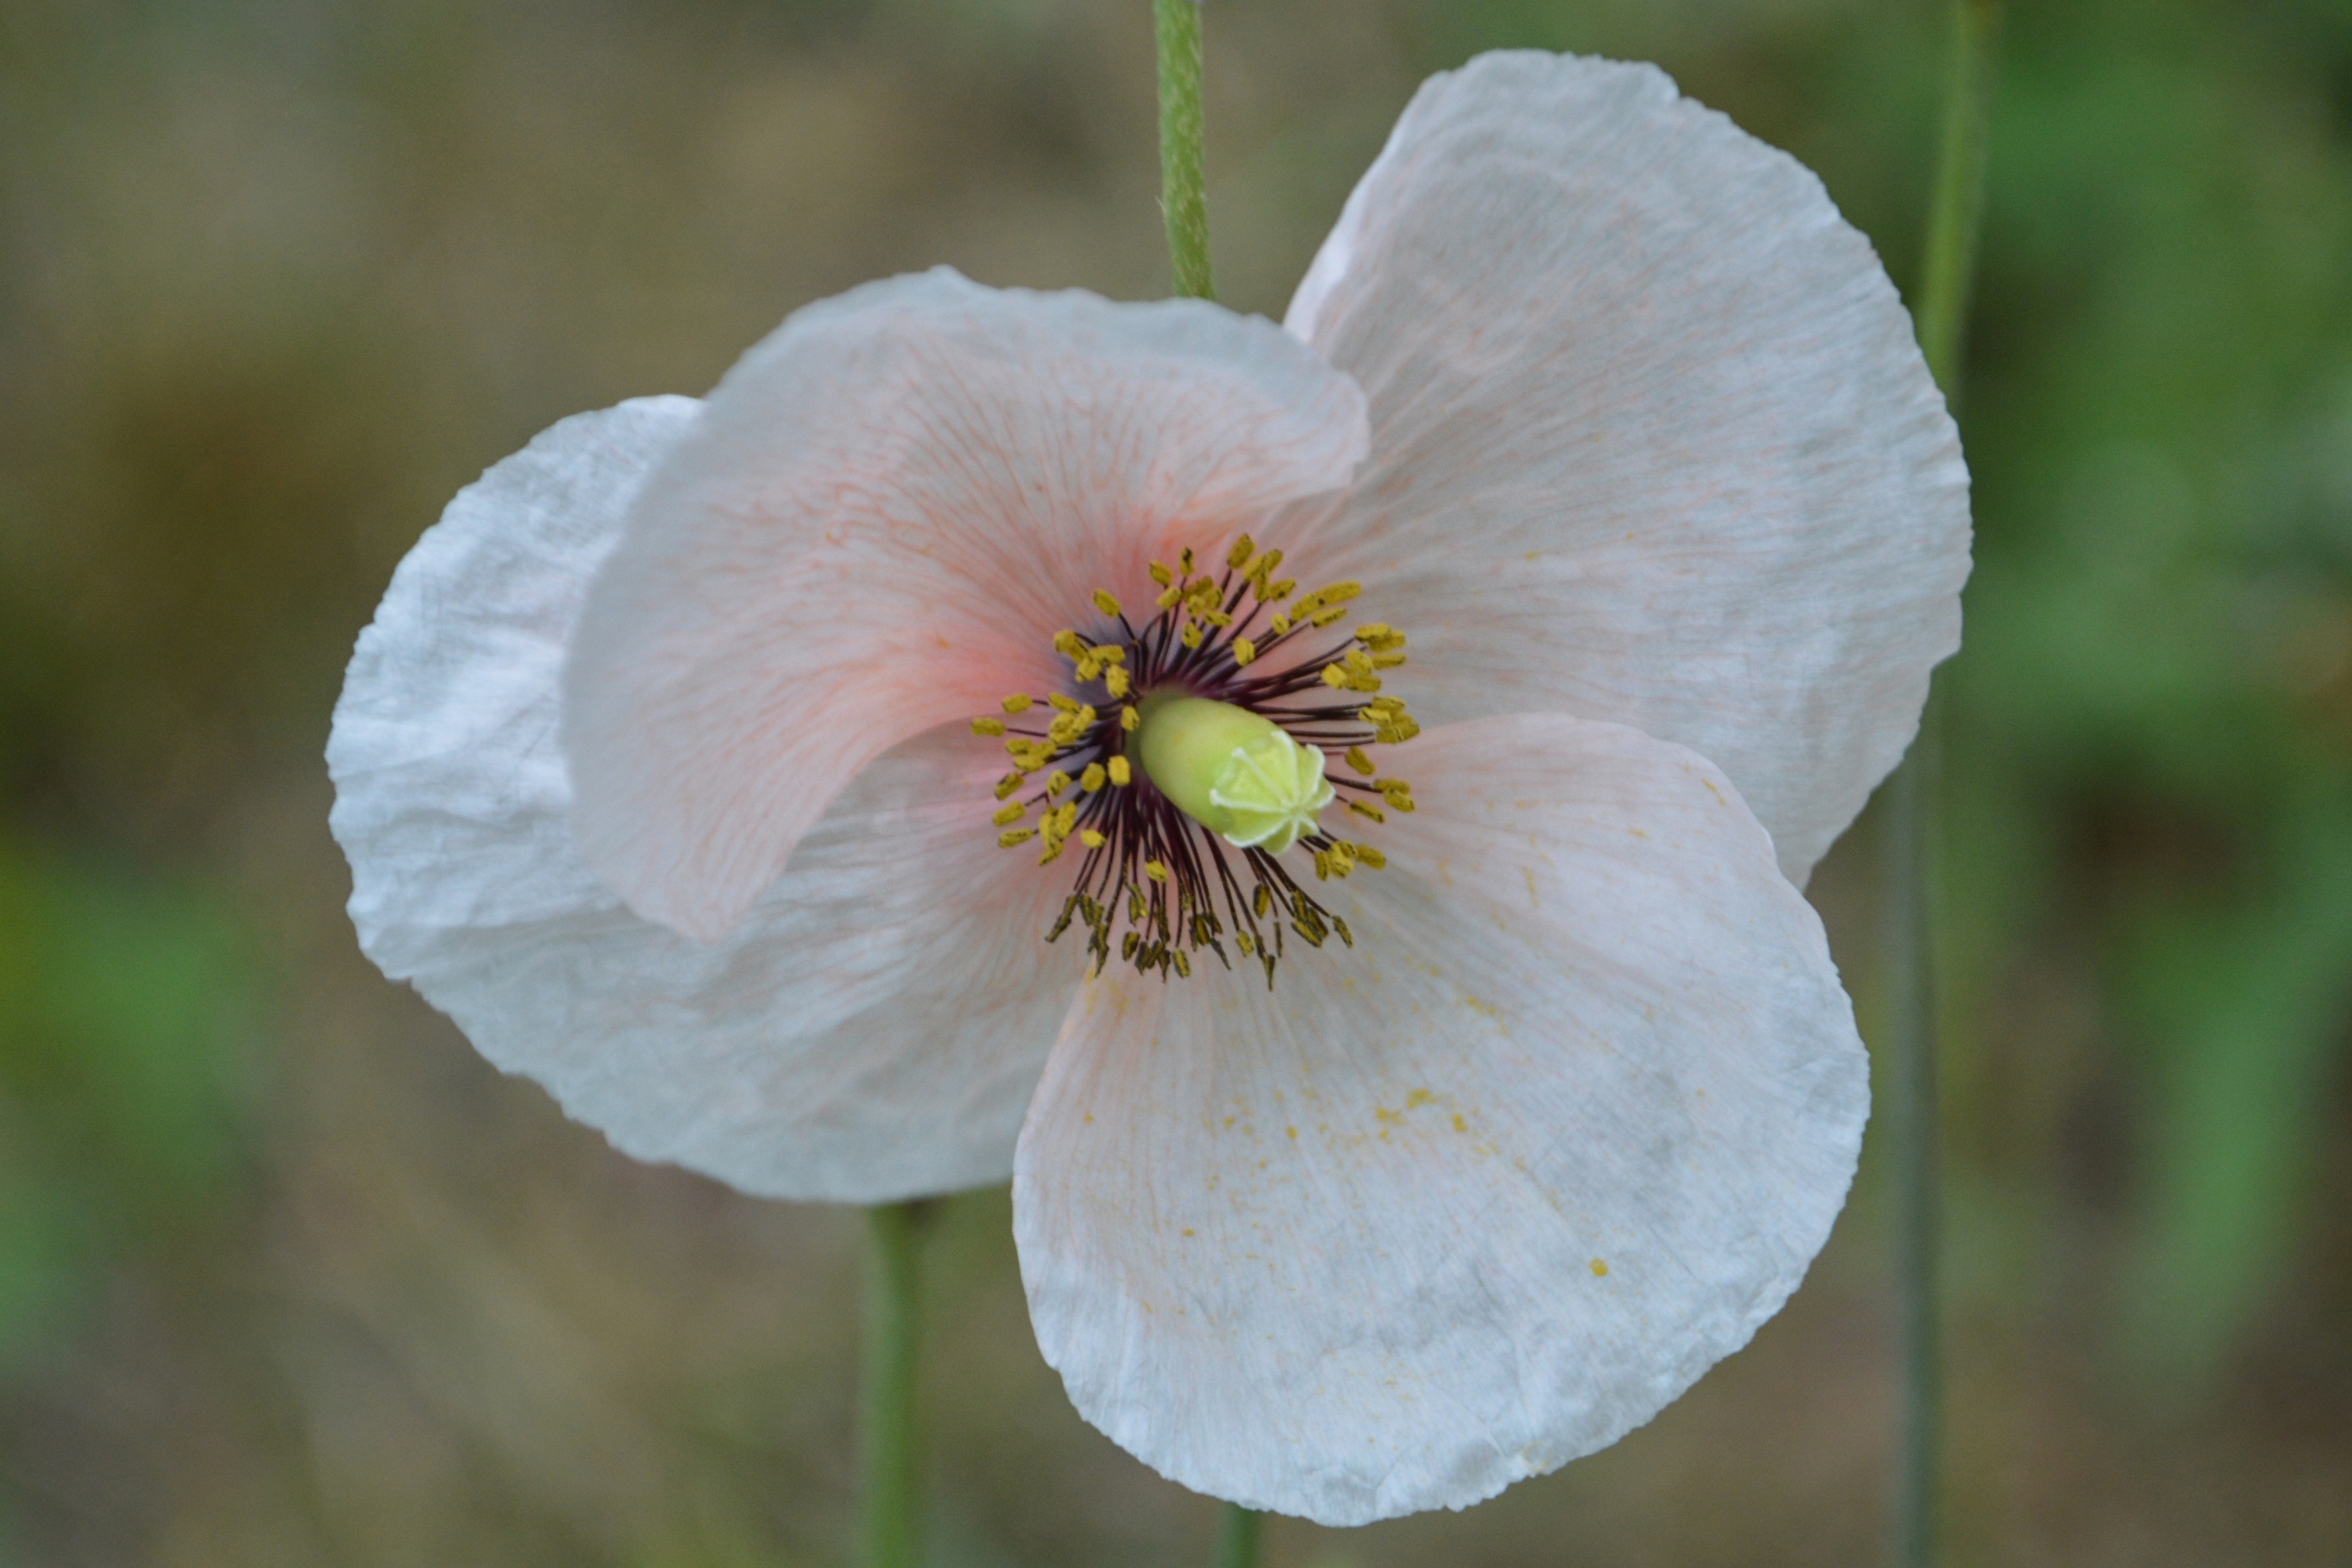
nature, blossom, plant, flower, petal, botany, garden, flora, wildflower, close up, poppy, macro photography, flowering plant, mallow, hollyhock flower, plant stem, land plant, calochortus